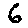
Label: 6